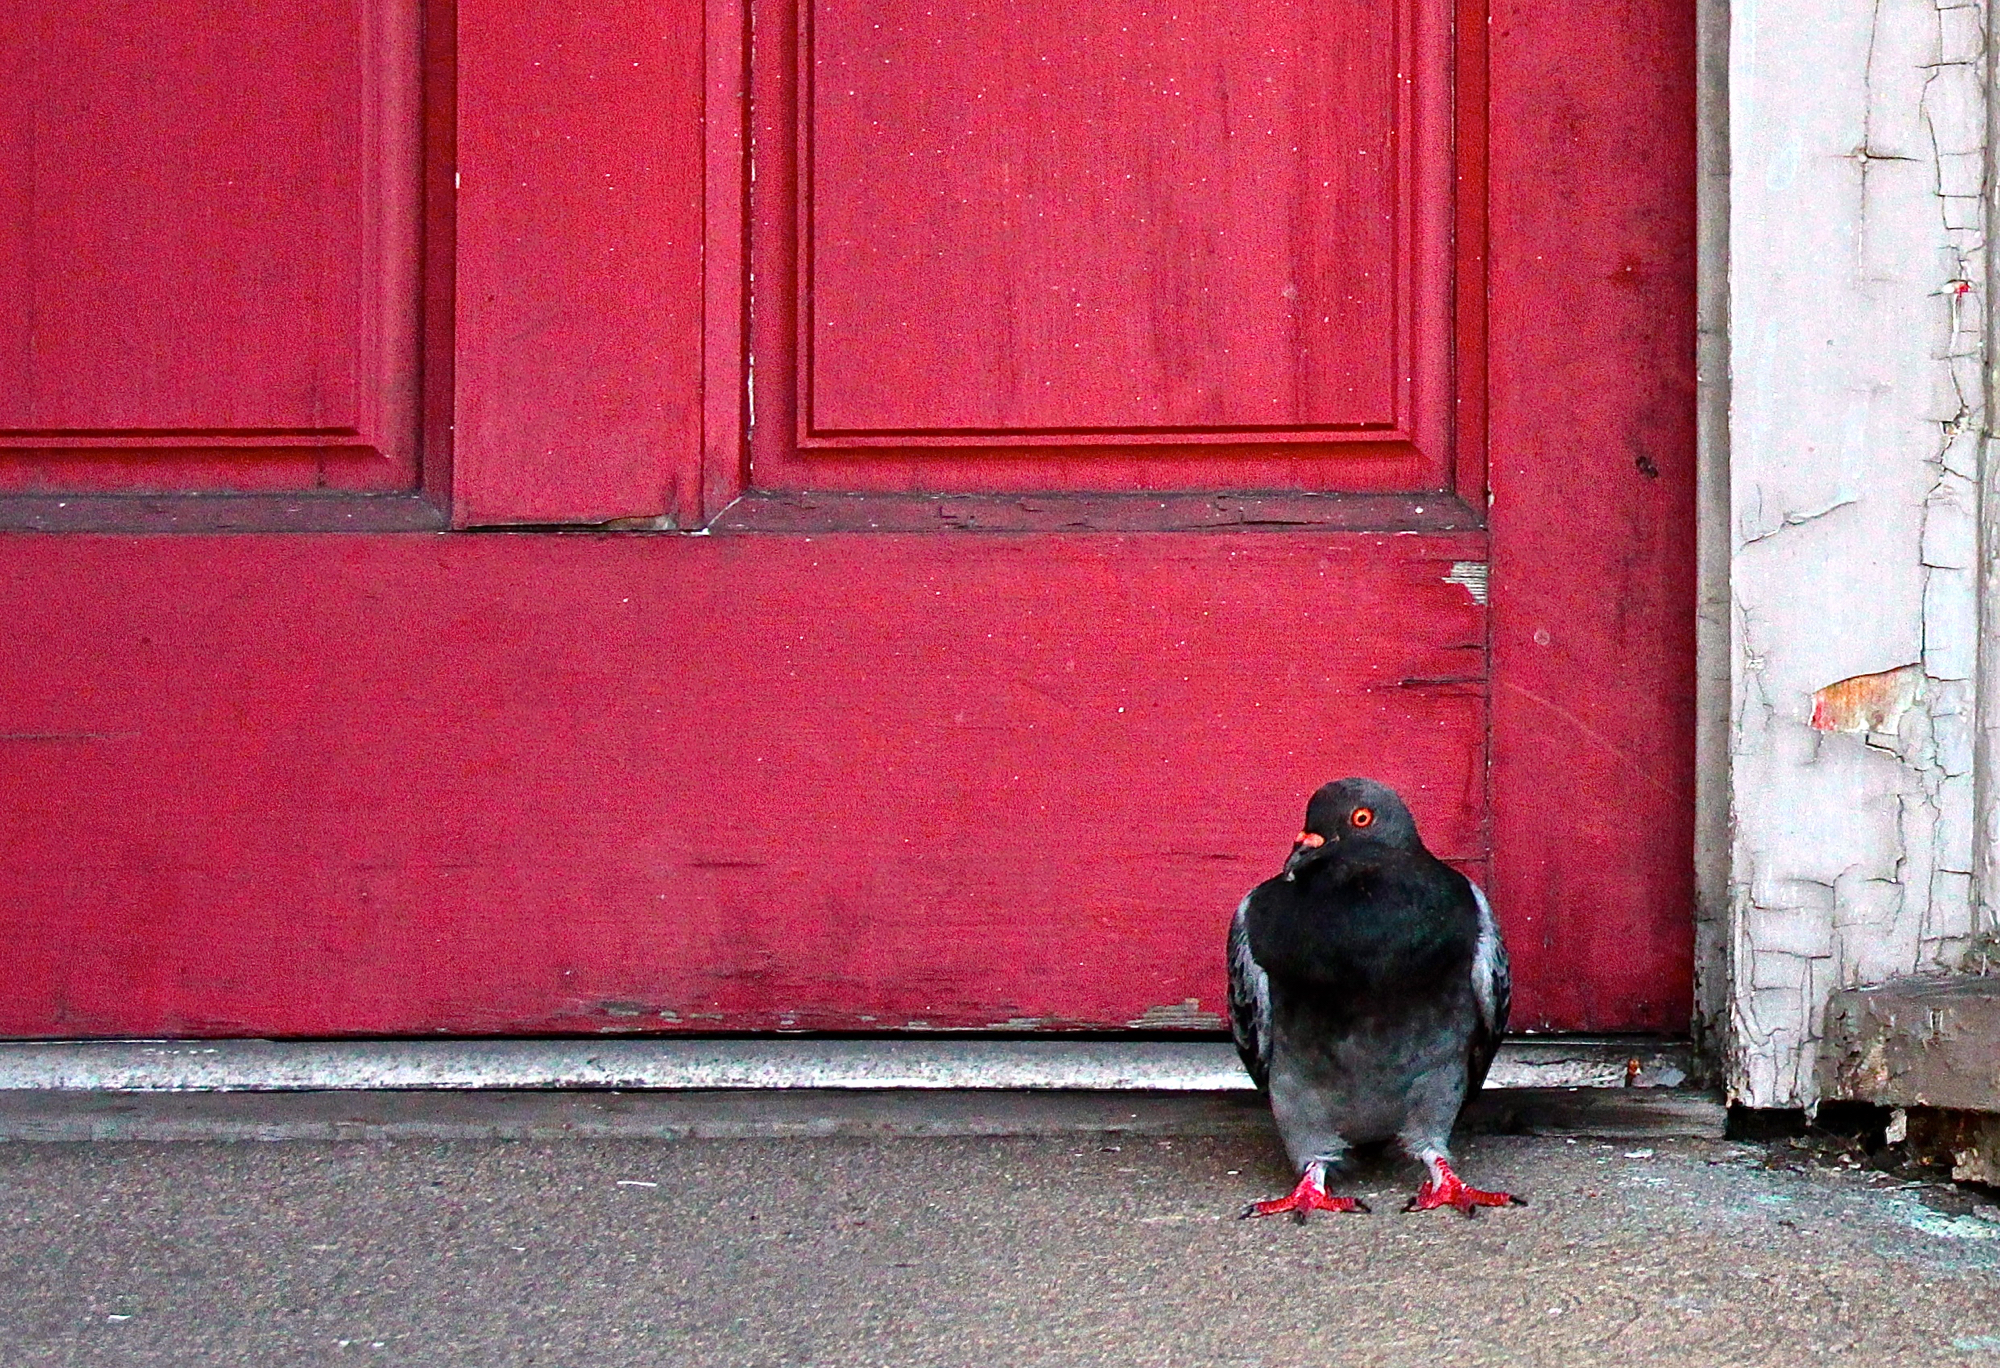
street, window, wall, red, color, black, temple, shape, 3652015, 365the2015edition, day278, day278365, 5oct15